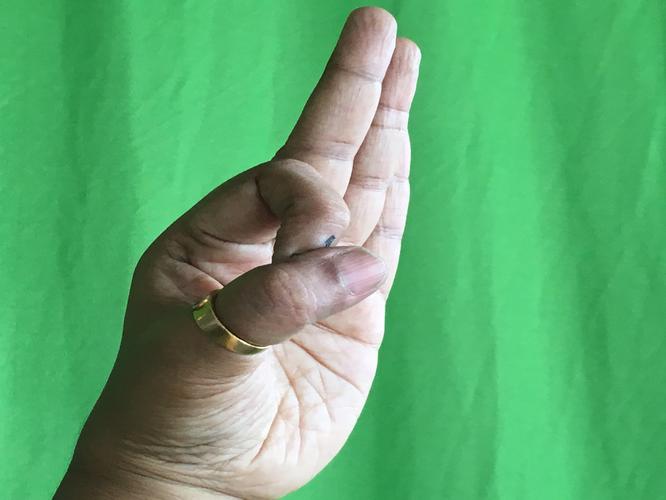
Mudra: Aralam
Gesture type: single_hand